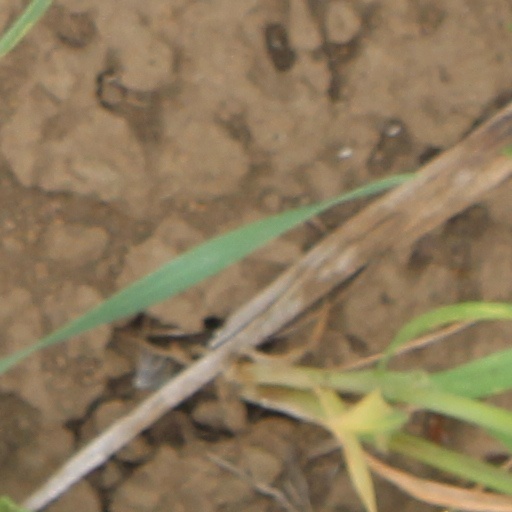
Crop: wheat